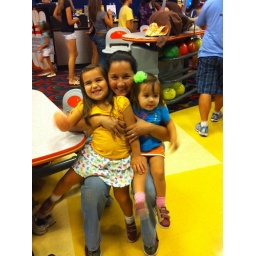
Headed home after bowling in Georgetown! The girls had fun.